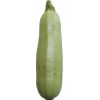
Label: Zucchini 1